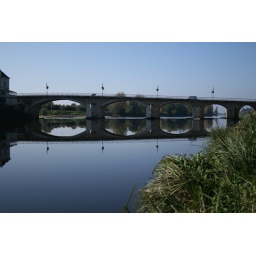
The bridge over the river at Chinon in France.